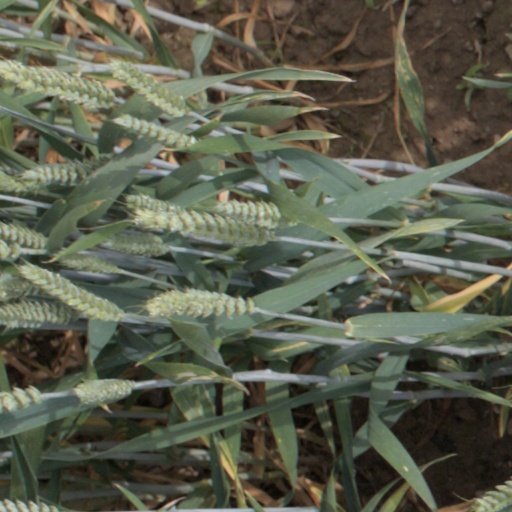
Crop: wheat